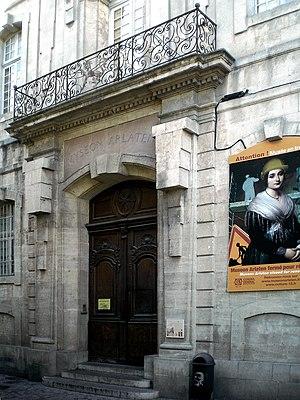
Museon Arlaten - Arles (Bouches-du-Rhône, France)
L'histoire de la littérature provençale fait partie de la littérature occitane et comprend l'ensemble des œuvres écrites en langue d'oc par des auteurs liés à la Provence ou employant le provençal.
La liste des musées des Bouches-du-Rhône présente les musées du département français des Bouches-du-Rhône. Plusieurs d'entre eux ont été labellisés musée de France, et la plupart sont concentrés dans les villes de Marseille, d'Aix-en-Provence, et d'Arles.
Le Museon Arlaten est un musée consacré à l'ethnographie de la Provence. Il se situe au centre d'Arles, au 29, rue de la République, dans l'ancien hôtel particulier Laval-Castellane et contient des collections représentatives des arts, de l'ethnologie et de l'histoire du pays d'Arles.